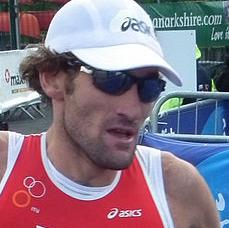
Age: 32